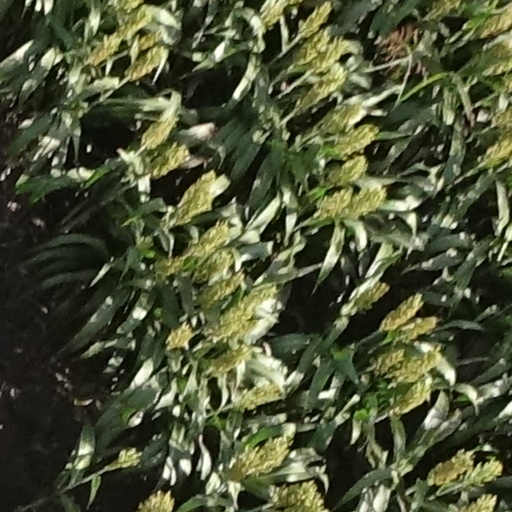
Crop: sorghum